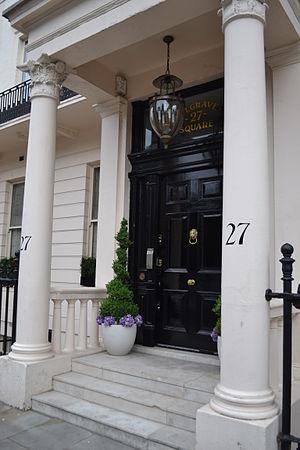
27, Belgrave Square, Londres
Belgrave Square est une place de la ville de Londres, Royaume-Uni.
Belgravia est un quartier de la cité de Westminster à Londres, au sud-ouest du palais de Buckingham.
Le style Regency est le style architectural des bâtiments construits en Grande-Bretagne au début du XIXᵉ siècle, lorsque George IV était prince régent, ainsi que les constructions ultérieures. Cette période coïncide avec le style Empire en France, le style fédéral aux États-Unis et le Biedermeier dans les pays germanophones.